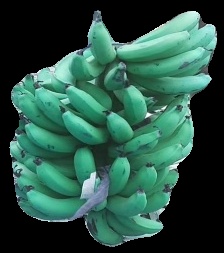
Variety: pachbale
Grade: grade3